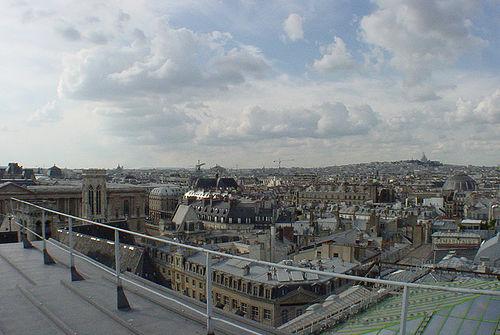
Weather: cloudy or overcast